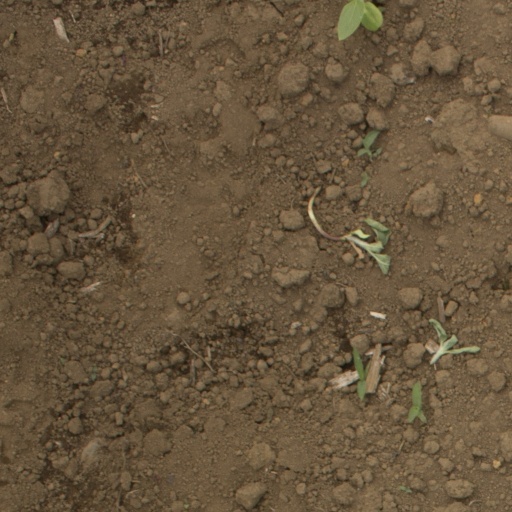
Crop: Jerusalem artichoke